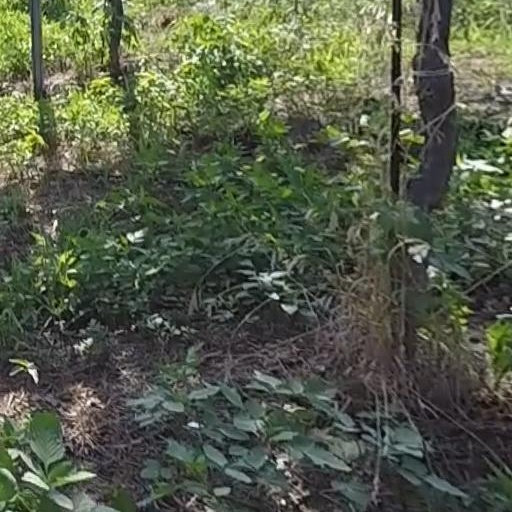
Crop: grape